Albert Inkpin

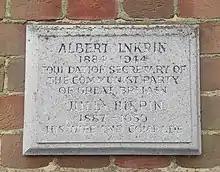
Plaque dedicated to Inkpin and his wife at Golders Green Crematorium

In September 1942, Inkpin became ill with cancer, and although he continued working and remained secretary of the British offshoot of the Friends of the Soviet Union, the Russia Today Society, he did not recover, and died in March 1944. He was cremated at Golders Green Crematorium.